Marco Kroon

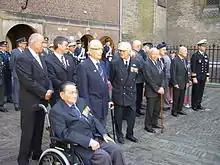
Previously knighted members of the Military William Order attending the presentation ceremony on 29 May 2009.

One of these actions was Operation Chitag (13–14 July 2006). During the patrol, Kroon encountered a group of Taliban fighters. In the ensuing battle, while the Dutch troops were heavily outnumbered, Kroon was forced to request air support on his own position by a Lockheed AC-130 gunship; he ordered his men to take cover and with his Forward Air Controller (FAC) guided the American air attack. At such close quarters, however, it was a harrowing experience for Kroon and his FAC. Later, his platoon was forced to take cover in an Afghan house, whence they repulsed repeated attacks during the night. No men fell under Kroon's command, but the resulting Taliban losses were severe.